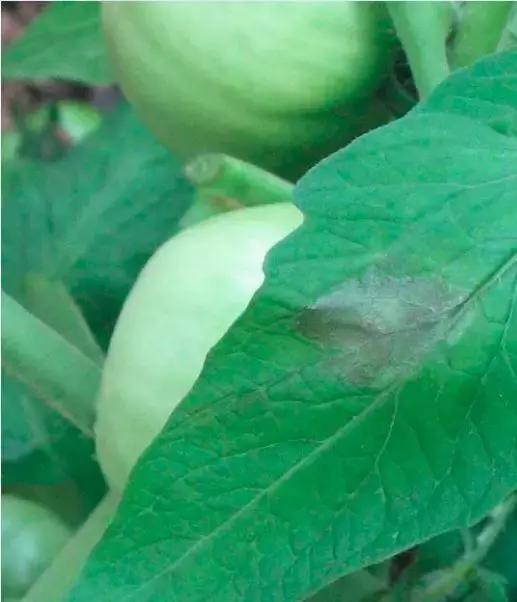
Plant: Tomato
Disease: tomato late blight